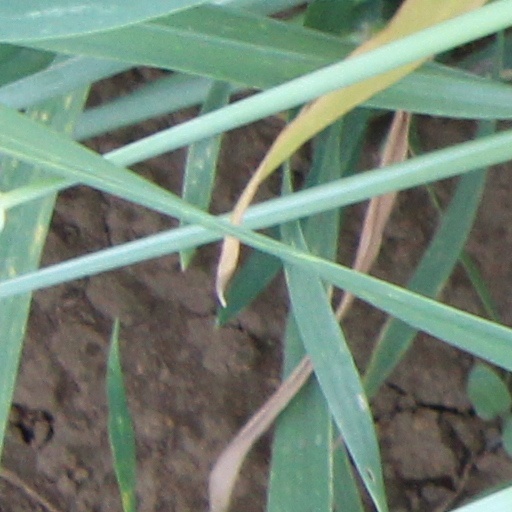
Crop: wheat